Wölflinswil

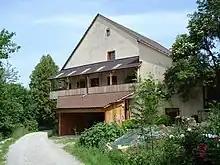
Former mill in Wölflinswil, it was built in 1674

The village of Wölflinswil is designated as part of the Inventory of Swiss Heritage Sites.